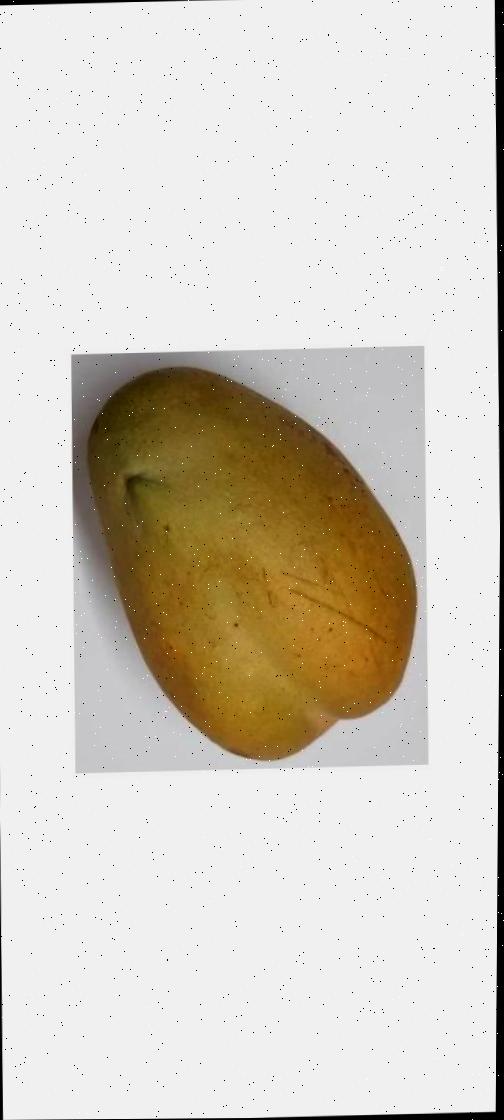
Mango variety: Bari-11